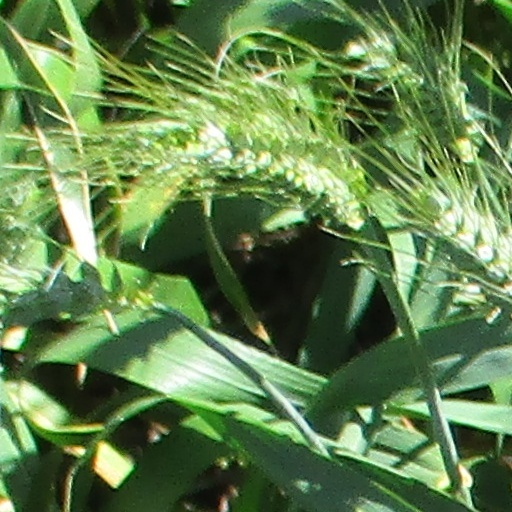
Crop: wheat